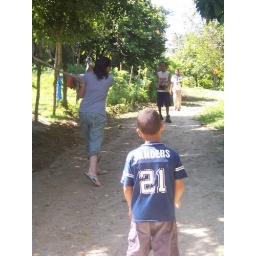
baseball, aka pelota, in the street outside my house